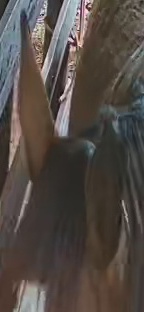
Face region: ears (position_of_ears)
Pain indicator: not_present